Royal Albert Hall

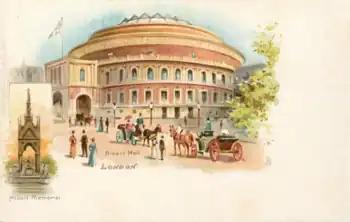
Postcard of the Hall (c. 1903) with an inset of the Albert Memorial

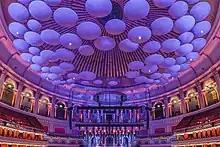
Acoustic diffusing discs (lit in purple/blue) hanging from the roof of the Hall. The fluted aluminium panels are seen behind.

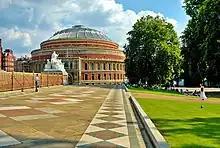
The Hall with Kensington Gardens to the right

In 1906, Elsie Fogerty founded the Central School of Speech and Drama at the Hall, using its West Theatre, now the Elgar Room, as the school's theatre. The school moved to Swiss Cottage in north London in 1957. Whilst the school was based at the Royal Albert Hall, students who graduated from its classes included Judi Dench, Vanessa Redgrave, Lynn Redgrave, Harold Pinter, Laurence Olivier and Peggy Ashcroft.